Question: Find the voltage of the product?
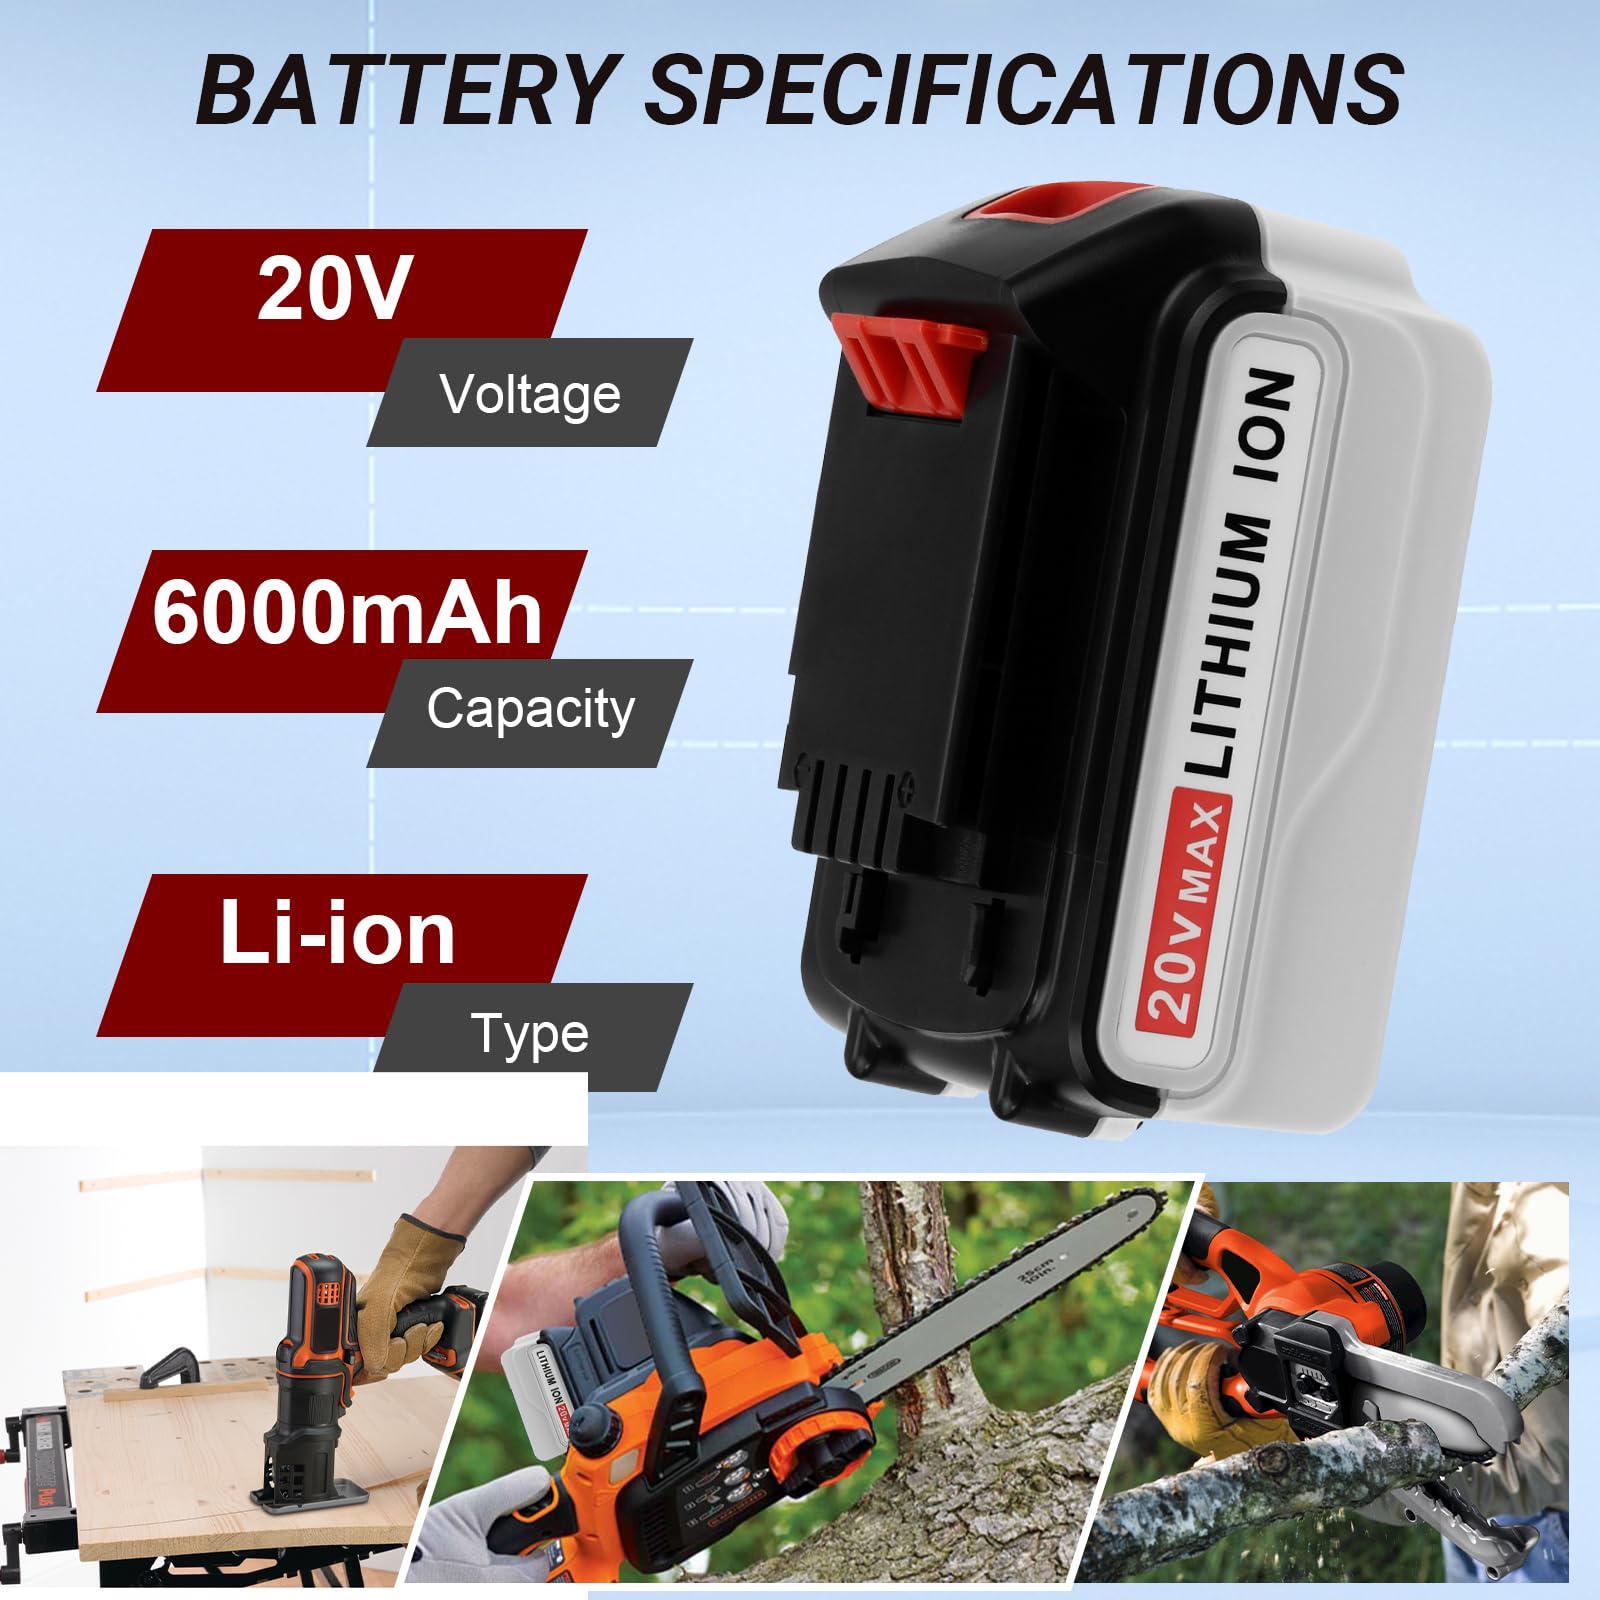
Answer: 20.0 volt